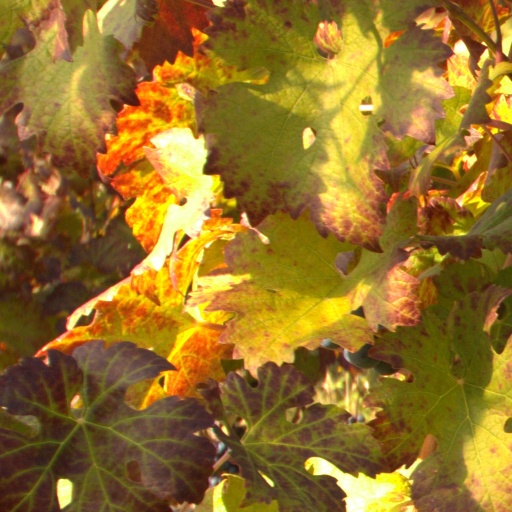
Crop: grape